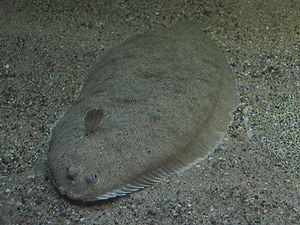
Sole [sɔl] est un nom vernaculaire générique qui désigne en français un grand nombre d'espèces de poissons, en général plats, vivant couchés sur des fonds sableux peu profonds, généralement bruns d'un côté, blanc crème de l'autre sauf exception. Le terme « sole » est ambigu parce que s'il désigne en premier lieu les espèces de la famille des soléidés, ce terme a également été utilisé pour former le nom d'autres espèces de poissons plats, voire pour former le nom d'espèces qui ne sont pas plates comme le pompaneau sole.